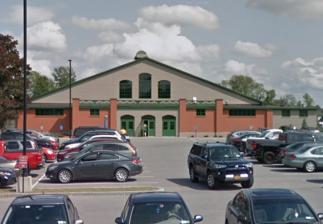
Building: Walker Center (Clarkson University)
Country: United States of America
Year built: 1938
Walker Center Former names Clarkson Arena (1938-1975) Walker Arena (1975-1991) Location Clarkson Ave. Potsdam, New York 13676 Coordinates 44°39′57″N 74°59′33″W / 44.66583°N 74.99250°W / 44.66583; -74.99250 Owner Clarkson University Operator Clarkson University Capacity 1,800 Surface synthetic Construction Broke ground 1937 Opened 1938 ( 86–87 years ago) Closed 1991 (Hockey) Tenants Clarkson Golden Knights ice hockey (1938-1991) The Walker Center (formerly the Clarkson Arena and Walker Arena ) is an indoor multipurpose facility located in Potsdam, New York . It was the home of the Clarkson varsity ice hockey team from 1938 to 1991. It is currently used by Clarkson University for a variety of purposes after a $1 million renovation in 2008. History Ice hockey began at Clarkson in 1921 when Murray Walker organized an ice hockey club for the college. The team became popular and successful enough that the program was formally established in 1935 and an indoor rink was needed to replace the outdoor surface at Ives Park. The Clarkson Arena was completed in 1938 and played home to the ice hockey program for the next 53 years. The building was renovated multiple times, first in 1952 when artificial ice was installed then again in 1971 when heating and additional seats were added. In 1975 the building was renamed the Murray G. Walker Hockey Arena (known as the Walker Arena) in honor of the father of Clarkson ice hockey. By the late 1980s the building was beginning to show its age and plans for its replacement soon came to pass. The Walker Arena was sent out on a high note, however, as the 1990–91 men's team won its first conference tournament in 25 years with their two quarterfinal wins being the last games played at the Arena. After the hockey team transferred to the Cheel Arena The building was renamed the 'Walker Center' and remained mostly disused until a major renovation turned it into a multipurpose facility with a synthetic turf used by the soccer , lacrosse and other field programs. References